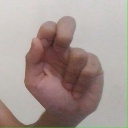
अक्षर: ढ